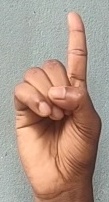
ASL sign: D